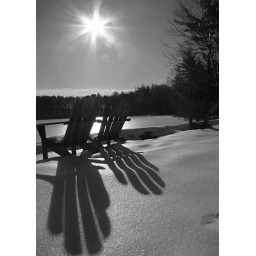
Sunrise in black and white